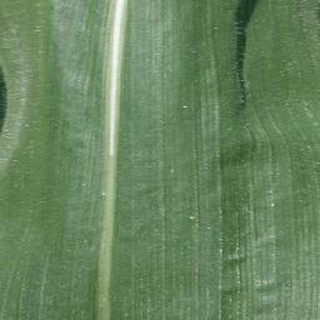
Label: healthy_corn